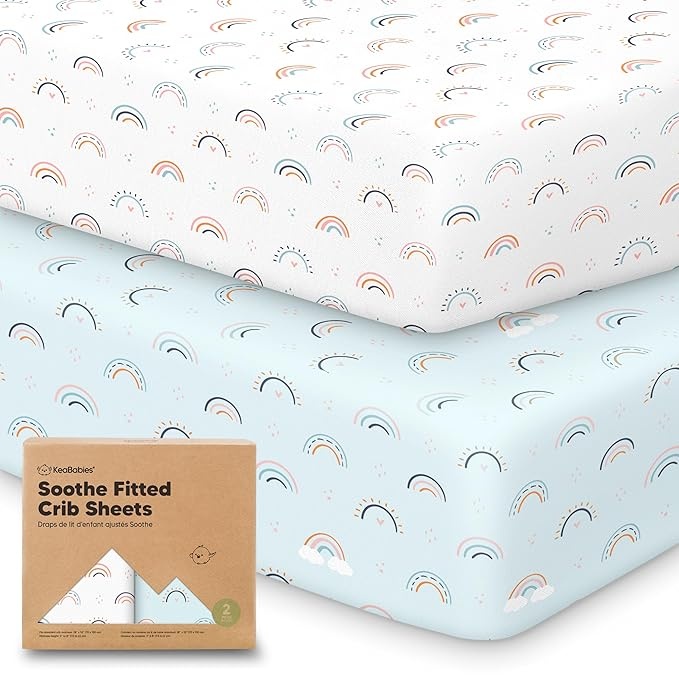
KeaBabies 2-Pack Organic Crib Sheets for Boys, Girls - 52x28 Fitted Crib Mattress Sheet Neutral, Breathable Jersey Cotton Cover for Baby Bed, Toddler Mattress, Soft & Cute Prints (Jolly Rainbow)
About This 100% Premium Quality Jersey Cotton 2-Pack Baby Crib Sheets - KeaBabies Soothe Fitted Crib Sheets for boys and girls; fit standard crib mattresses (52"x28" with height 3" to 8") perfectly, offering your baby a safe and restful sleep. Soft & Breathable - Made of 100% organic cotton, these premium quality jersey crib mattress sheets, keep your baby comfortable during naps and nighttime, are gentle and soothing even for the most delicate skin. Easy To Put On - Our baby sheets for crib use SnugFit Tech, a smart fabric knit that stretches effortlessly for quick fitting and removal of the toddler bed sheets. No more struggling with rigid fabric! High Quality Elastic Band - Our organic cotton crib sheets, use premium elastic SnugFit Band seamlessly concealed to ensure these standard crib sheets stay in place securely for safe and soothing sleep. Durable & Lasting - Machine washable and dryer-friendly, these organic neutral crib sheets for baby girl and boy are built to last through countless washes. A baby bedding and nursery daycare essential for modern parents! Overview Color : Jolly Rainbow Material : Breathable Organic Jersey Cotton Size : 52" x 28" Fabric Type : 100% Premium Quality Jersey Cotton Pattern : Rainbow
Brand: KeaBabies
Category: Furniture > Baby & Toddler Furniture > Crib & Toddler Bed Accessories